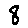
Label: 8